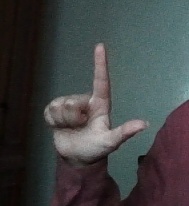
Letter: laam